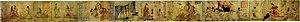
«
Gu Kaizhi 顾恺之 ou Kou K'ai-Tche ou Ku K'ai-Chih, surnom: Changkang 长康, nom de pinceau: Hutou, né vers 345 à Wuxi est mort vers 406 : l'un des peintres chinois les plus célèbres et l'artiste majeur de l'art chinois au IVᵉ siècle. Connu pour ses portraits réalistes, il est considéré comme le premier grand peintre sur rouleau, alors qu'auparavant les grands peintres exécutaient des peintures murales essentiellement. Il vécut sous la dynastie des Jin orientaux, au Sud de la Chine. Peintre et poète, il est aussi l'auteur d'un des premiers traités sur la peinture, les Notes sur la peinture du mont de la Terrasse des nuages, qu'on lie à la naissance de la peinture de paysage.